Wildfire suppression

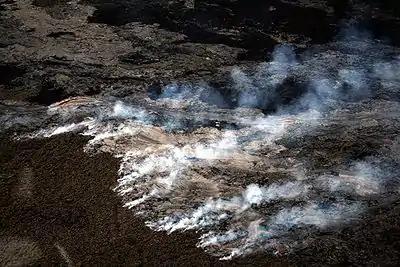
Lava flow on the coastal plain of Kīlauea, on the island of Hawaii, generated this wildfire.

Wildfire suppression is a range of firefighting tactics used to suppress wildfires. Firefighting efforts depend on many factors such as the available fuel, the local atmospheric conditions, the features of the terrain, and the size of the wildfire. Because of this wildfire suppression in wild land areas usually requires different techniques, equipment, and training from the more familiar structure fire fighting found in populated areas. Working in conjunction with specially designed aerial firefighting aircraft, fire engines, tools, firefighting foams, fire retardants, and using various firefighting techniques, wildfire-trained crews work to suppress flames, construct fire lines, and extinguish flames and areas of heat in order to protect resources and natural wilderness. Wildfire suppression also addresses the issues of the wildland–urban interface, where populated areas border with wild land areas.